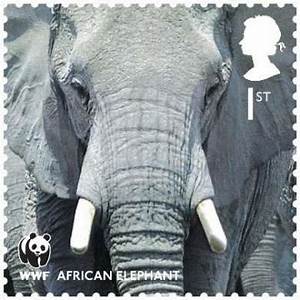
Label: elefante